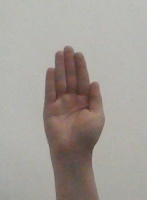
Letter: seen